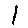
Label: 1